Revelation (Third Day album)

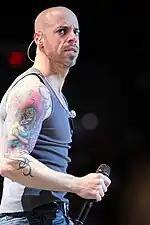
A man is standing in the center of the picture.

"Revelation" possesses a heavier, edgier rock sound than many of Third Day's previous albums, which leaned towards an adult contemporary sound; this is particularly noticeable when compared to 2005's "Wherever You Are". The opening track "This Is Who I Am" is a southern rock song seen by reviewers as demonstrating the band's confidence and security in their musical style. Its lyrics call for God to accept people for their flaws and make them better. "Slow Down" is a rock song featuring backing vocals from Chris Daughtry of the rock band Daughtry and lyrics asking that God "pace our lives". The first single from the album, "Call My Name", is a pop rock song, while "Run to You" is a mid-tempo ballad set in time.